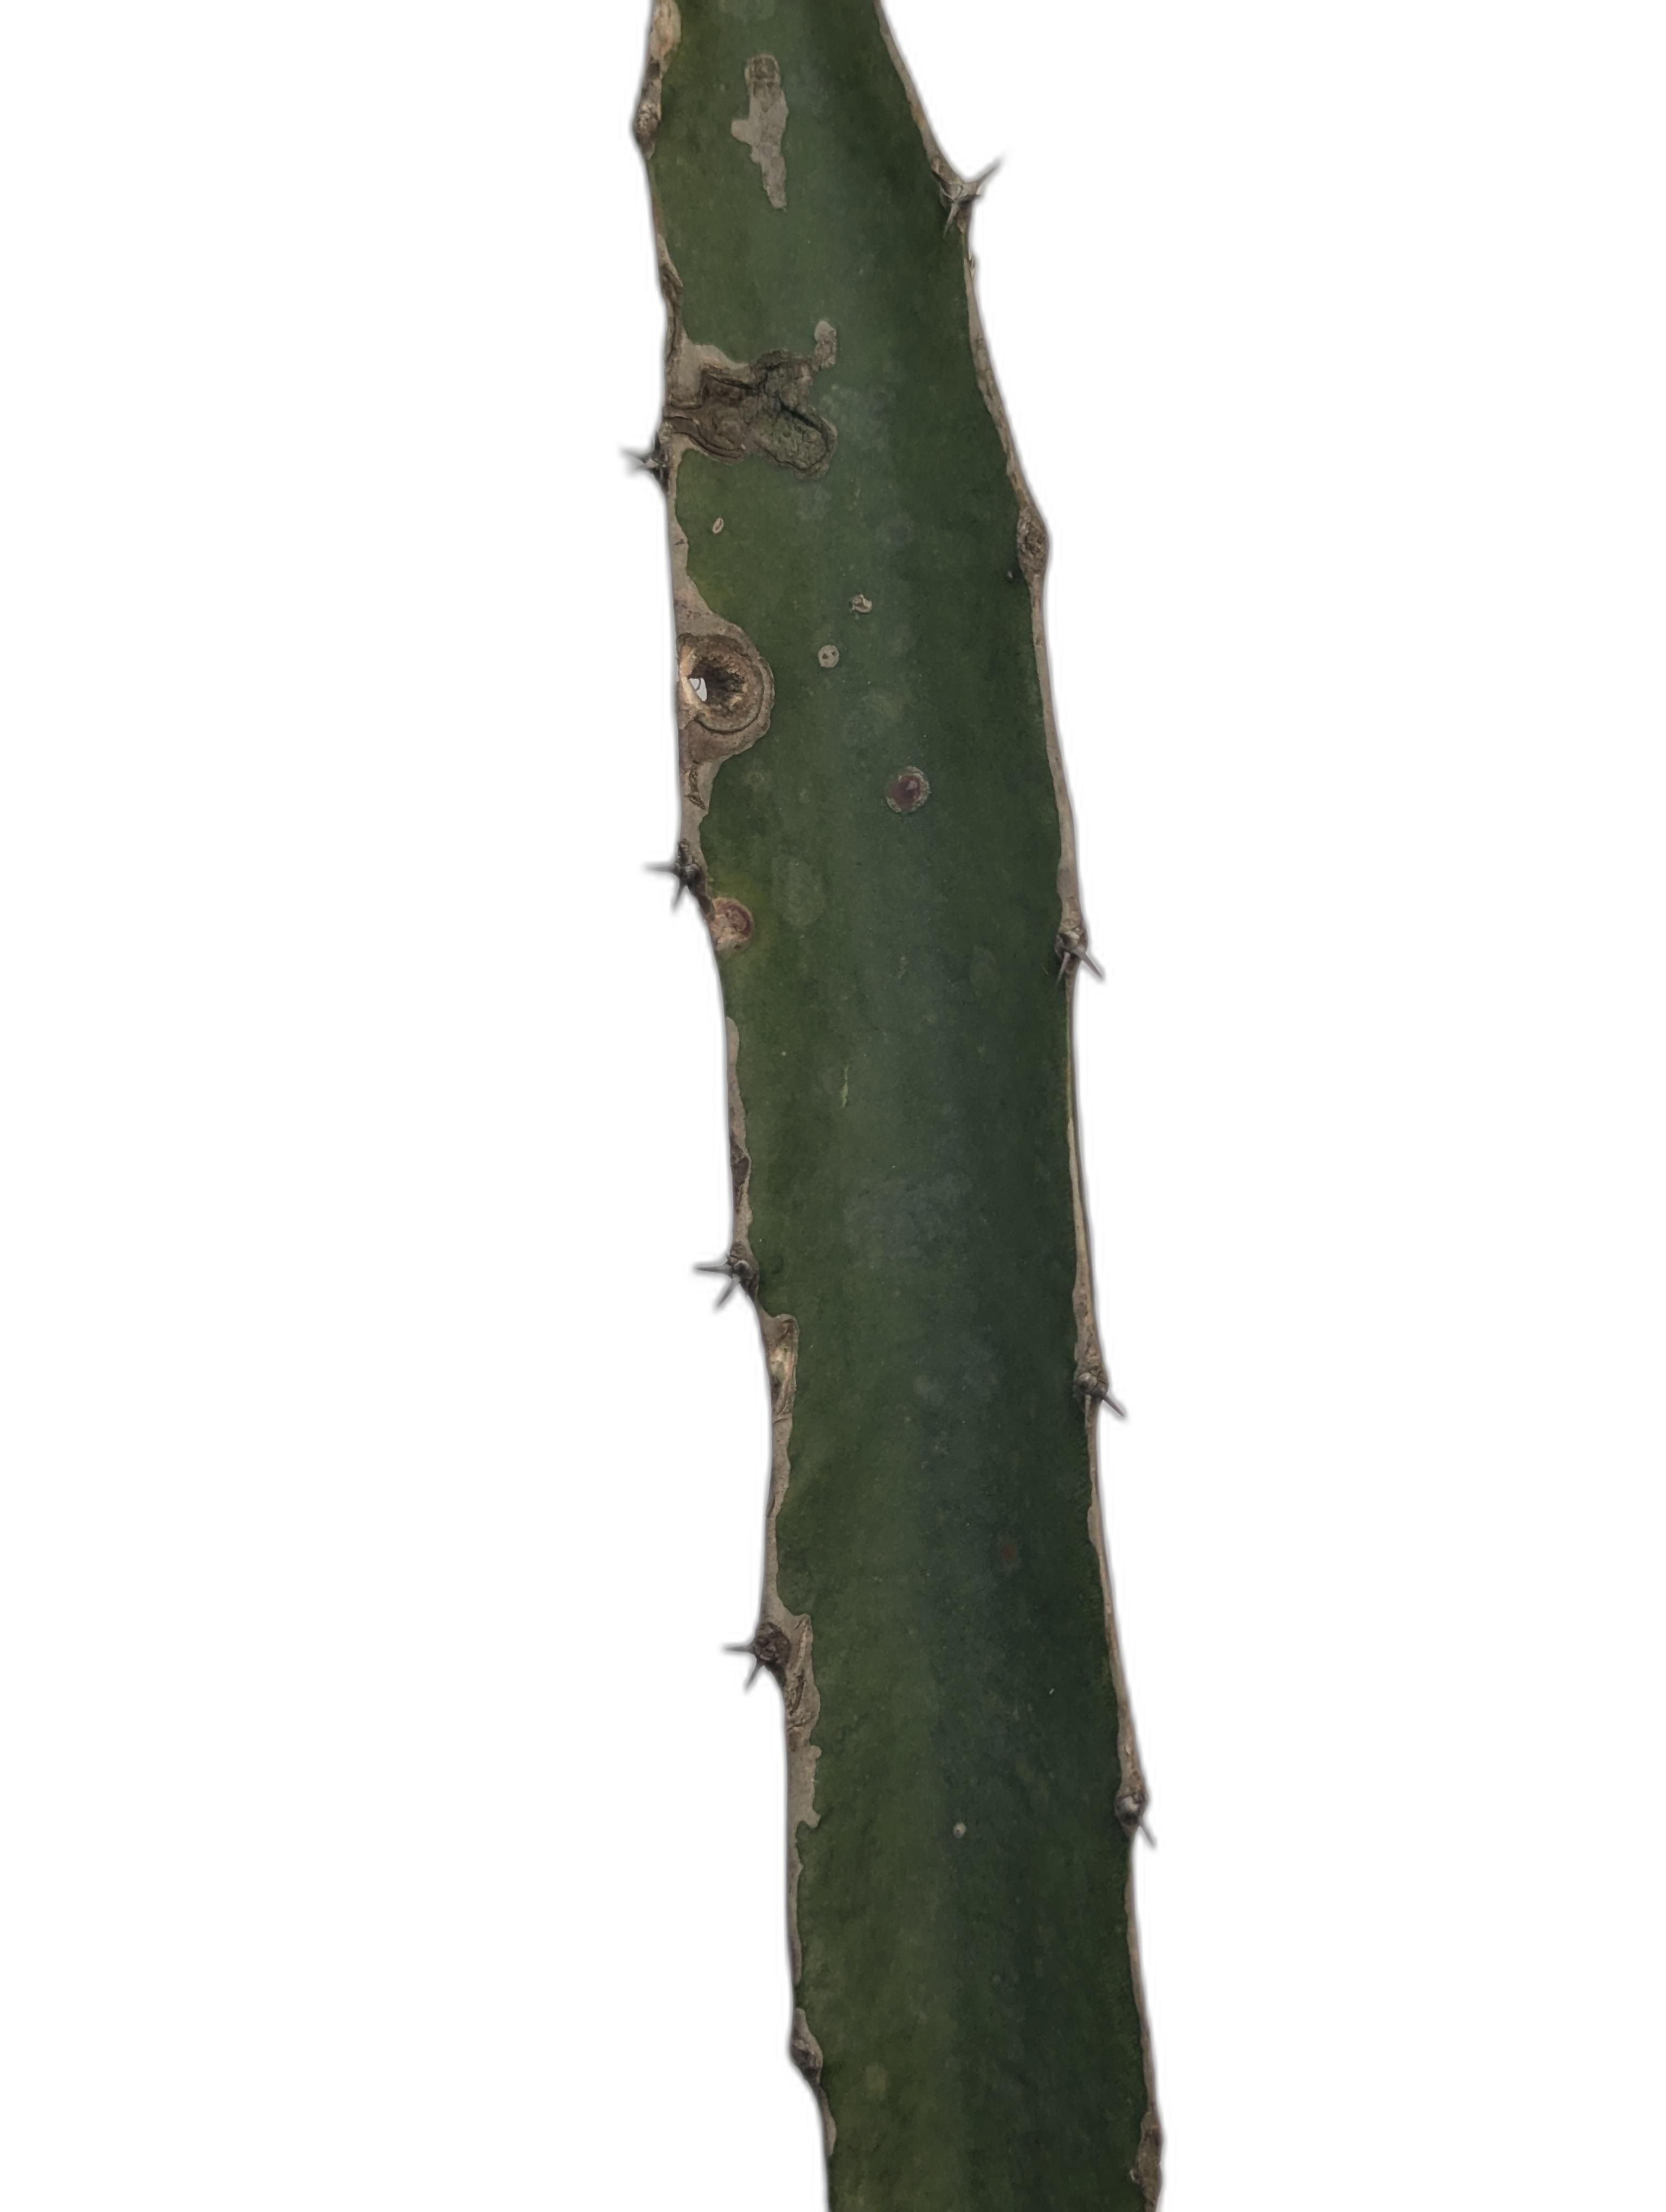
Label: Bad leaf